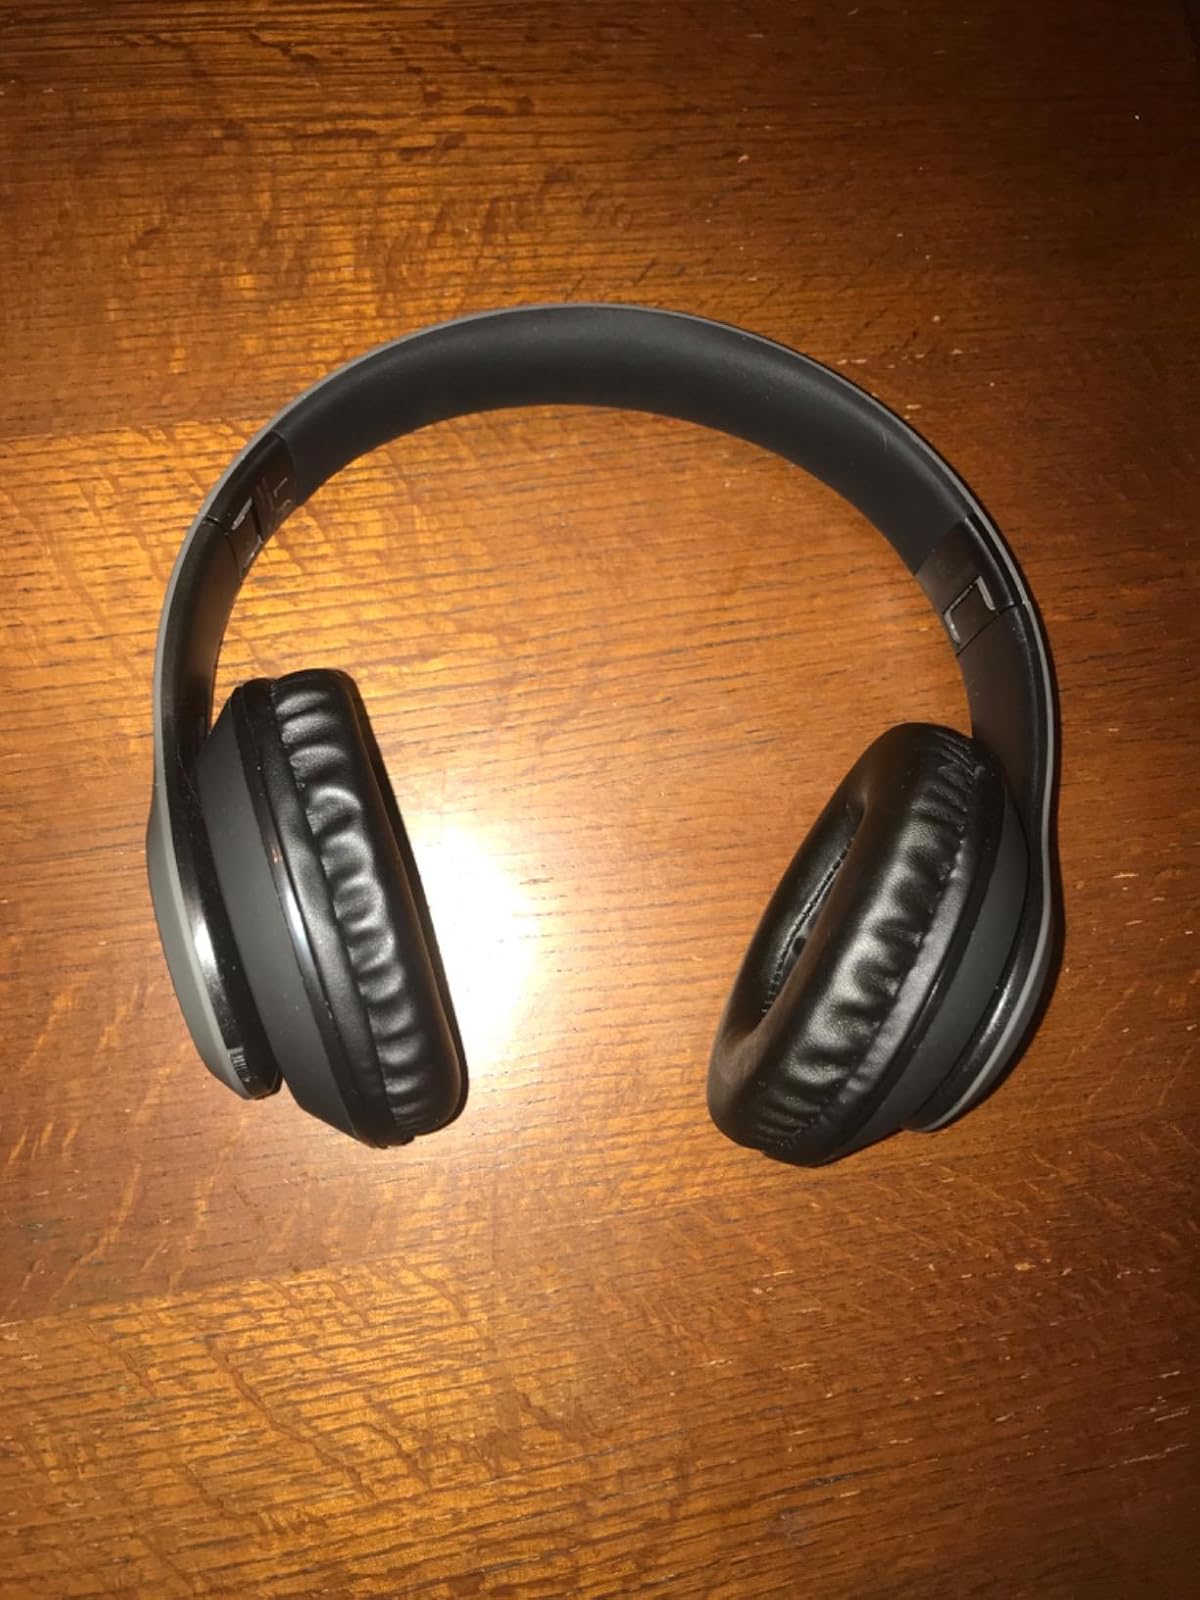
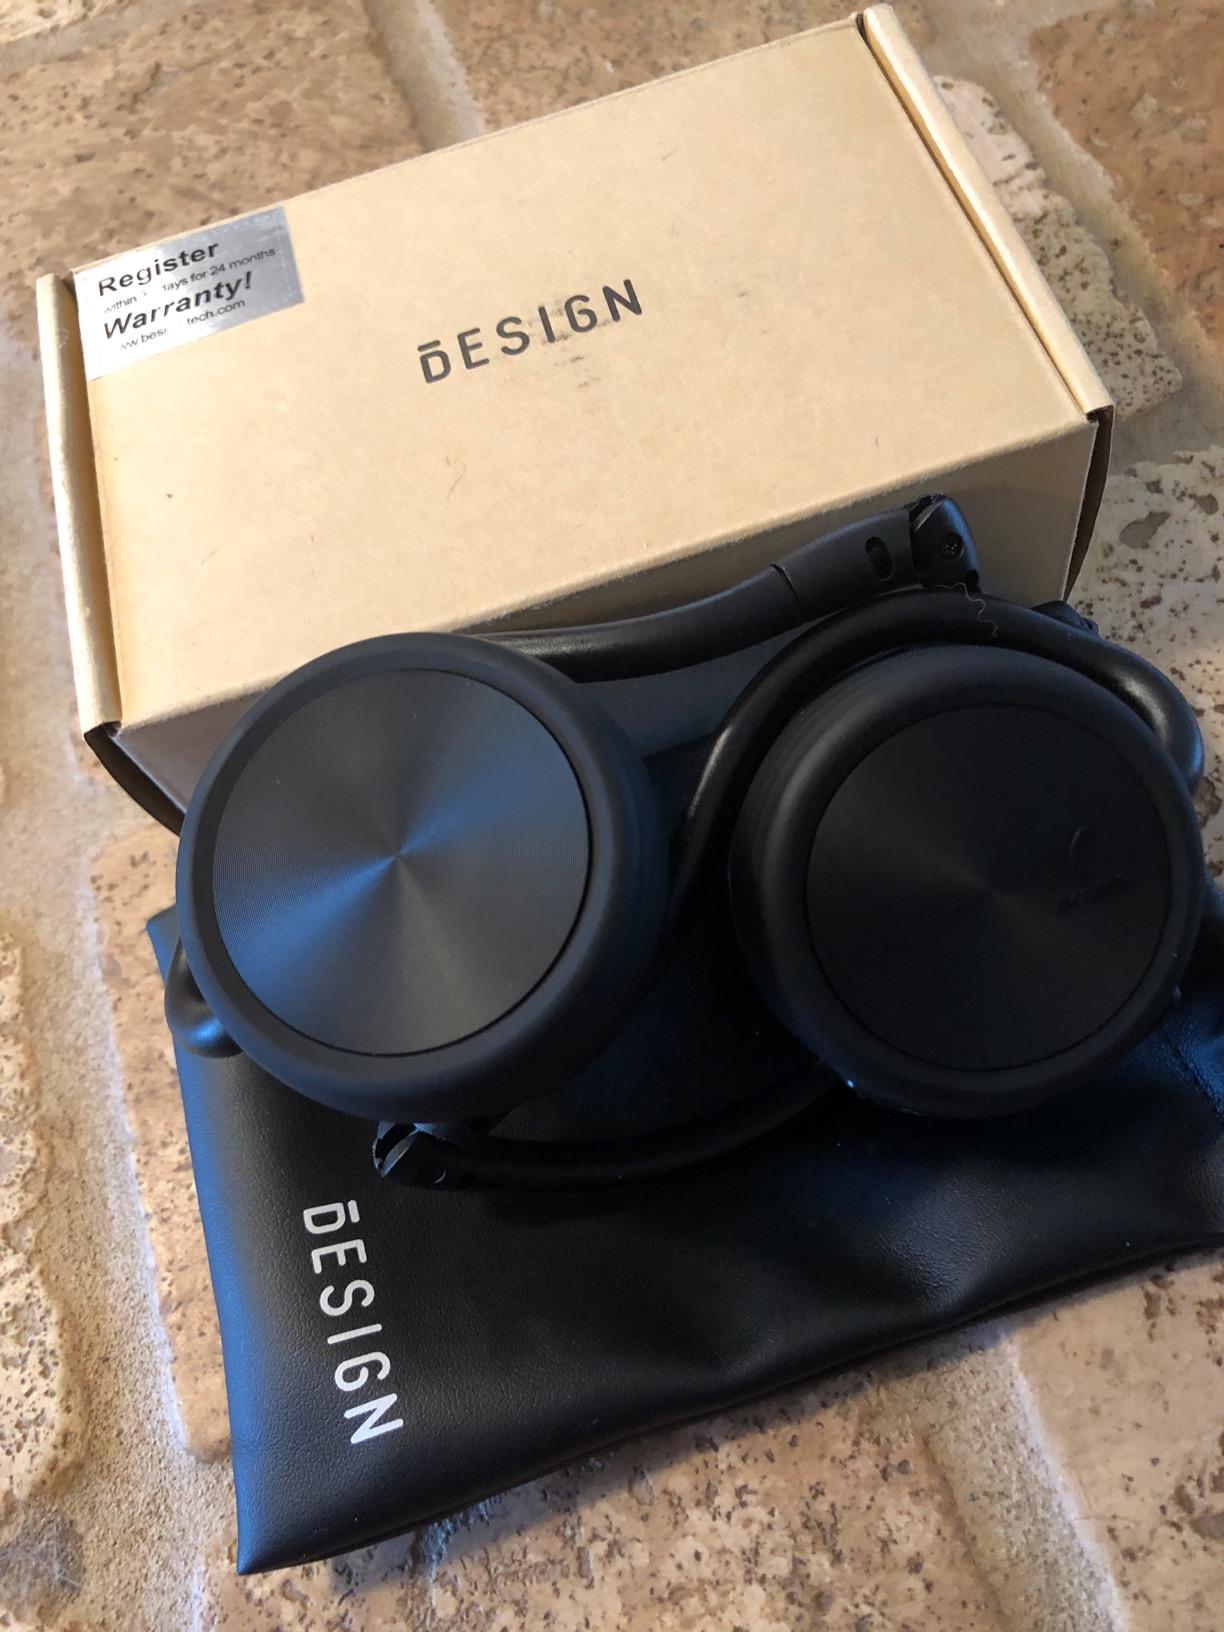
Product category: headphones
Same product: no